Culmont

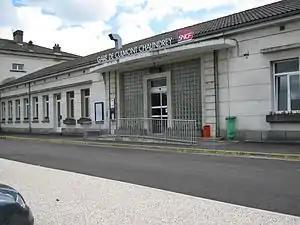
The Culmont Chalindrey railway station

Culmont is a commune in the Haute-Marne department in north-eastern France. Culmont-Chalindrey station is an important railway junction.